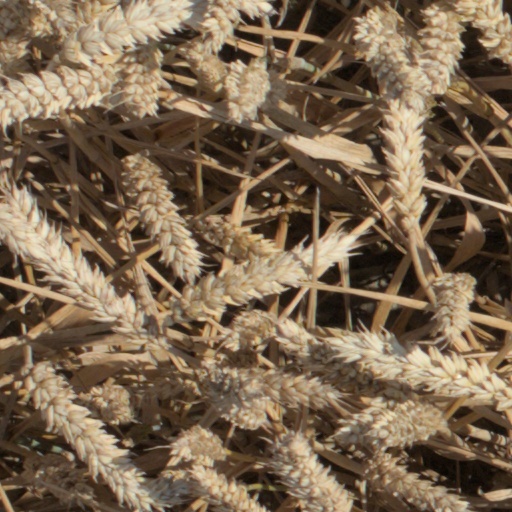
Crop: wheat